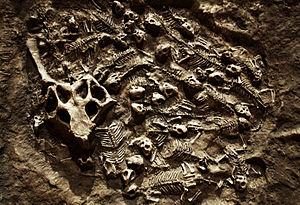
Psittacosaurus soit « lézard perroquet » est un genre éteint de dinosaures ornithischiens cératopsiens primitifs du début du Crétacé inférieur qui vivait en Asie, il y a environ 130 à 100 Ma. C'est l'un des genres de dinosaures le plus riche en espèces, puisqu'on en connaît au moins dix espèces grâce aux fossiles trouvés dans les différentes régions des actuelles Chine, Laos, Mongolie et Russie, avec la possibilité d'existence d'autres espèces en provenance de Thaïlande.